Perfume

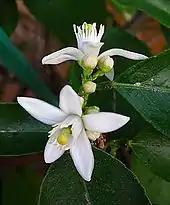
Citrus tree blossom

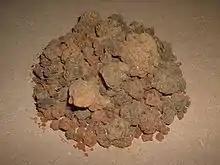
Resins in perfumery include myrrh

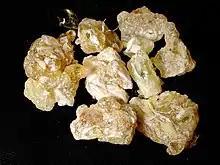
Frankincense

Plants have long been used in perfumery as a source of essential oils and aroma compounds. These aromatics are usually secondary metabolites produced by plants as protection against herbivores, infections, as well as to attract pollinators. Plants are by far the largest source of fragrant compounds used in perfumery. The sources of these compounds may be derived from various parts of a plant. A plant can offer more than one source of aromatics; for instance, the aerial portions and seeds of coriander have remarkably different odors from each other. Orange leaves, blossoms, and fruit zest are the respective sources of petitgrain, neroli, and orange oils.